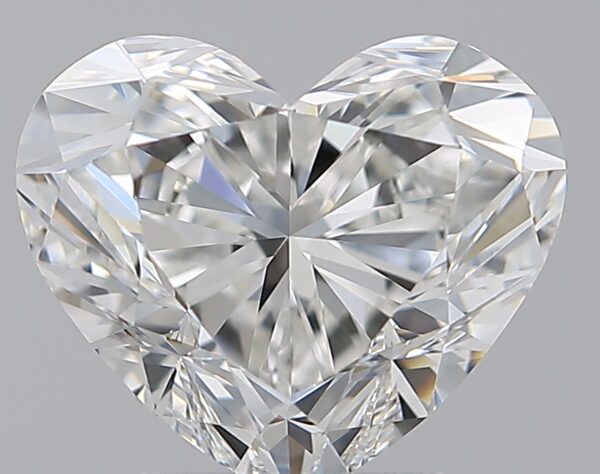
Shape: heart
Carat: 2.5
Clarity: VVS1
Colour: H
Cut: EX
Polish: EX
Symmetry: EX
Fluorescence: F
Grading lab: GIA
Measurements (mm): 7.82 x 9.3 x 5.41